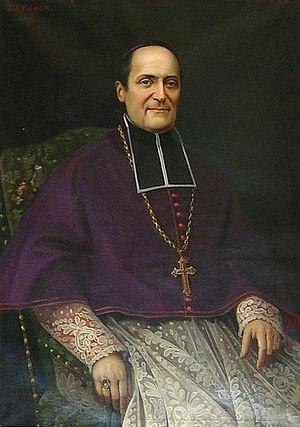
L’archevêque de Paris est un des 23 archevêques de France.